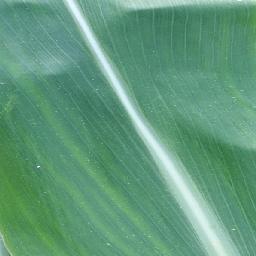
Label: Corn___healthy